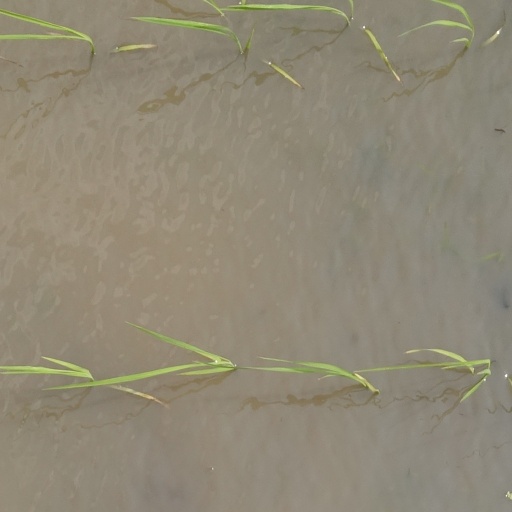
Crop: rice